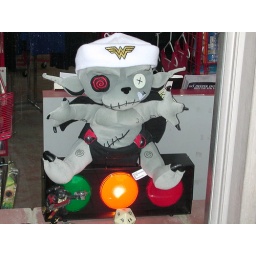
I am not sure what this is but I saw it in a comic book store window in Silver Spring, Maryland.